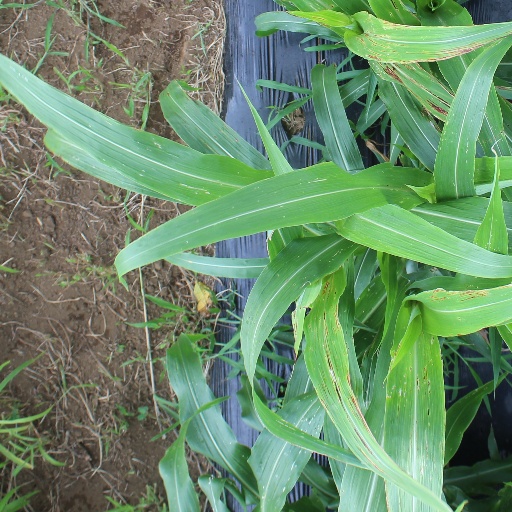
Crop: sorghum